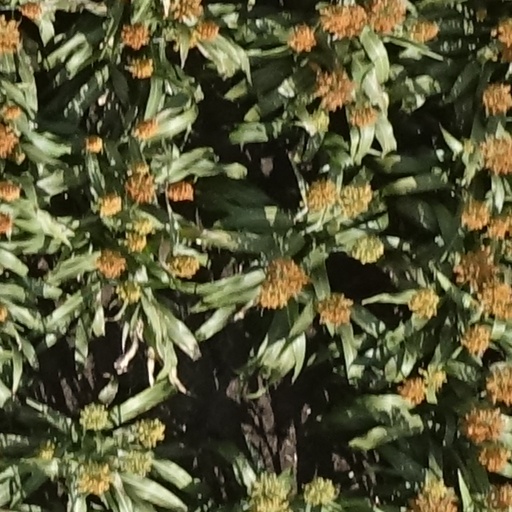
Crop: sorghum